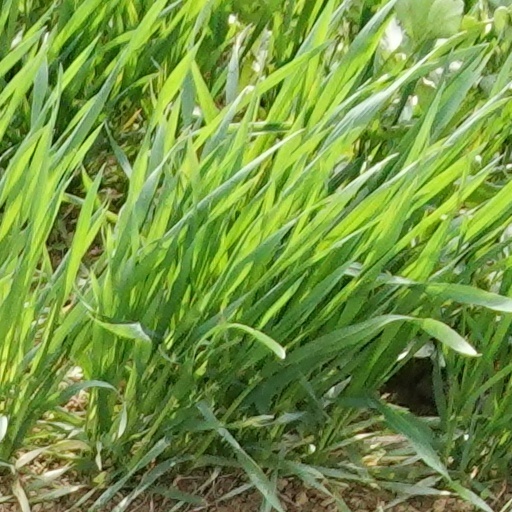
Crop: wheat